The Letter (2012 film)

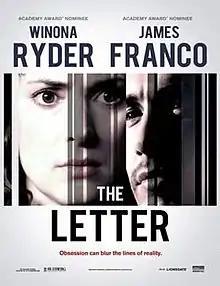
Promotional poster

The Letter, previously called "The Stare", is a 2012 American psychological thriller film written and directed by Jay Anania, starring Winona Ryder and James Franco. Franco is a former student of Anania's, who teaches directing at NYU. The pair previously collaborated on "Shadows and Lies". In 2012, it was announced that Lionsgate purchased the distribution rights to the film, which was retitled "The Letter". The film got its first theatrical showing at the Cincinnati Film Festival on September 9, 2012.